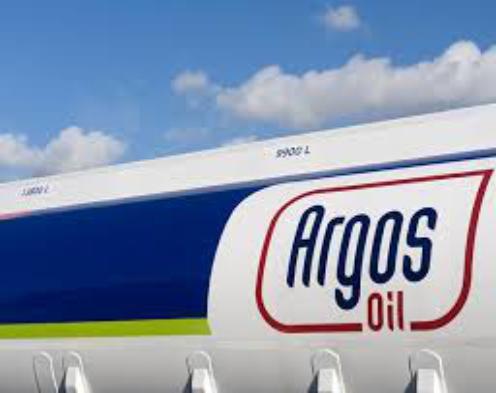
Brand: Argos Energies
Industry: Others